SMS Nymphe (1863)

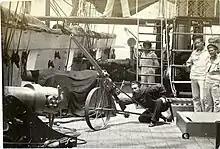
A man practices aiming a small gun on a wheeled, high-angle carriage while three others look on.

The ship was reactivated on 1 January 1878 to begin the next year's training routine. She began the overseas training cruise in mid-July, and it repeated the destination of the previous year's cruise, though this time she only went as far south as Rio de Janeiro. In January 1879, she stopped in several ports in Venezuela to protect Germans during a period of unrest in the country. She carried a Venezuelan government delegation from Puerto Cabello to La Guaira to negotiate with the rebels there. She was later replaced by the ironclad , allowing her to continue her training cruise. She returned to Kiel on 12 September; six days later, while Admiral Albrecht von Stosch, the Chief of the (Imperial Admiralty), was visiting the ship in Wiker Bucht, she was driven aground by a sudden gust of wind. Stosch had to be taken ashore by a boat, while was pulled free by another vessel. The ship was decommissioned in Danzig on 30 September for repairs and a re-boilering.